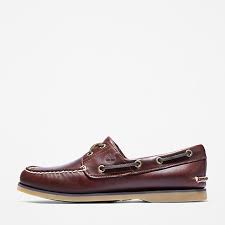
Label: Boat